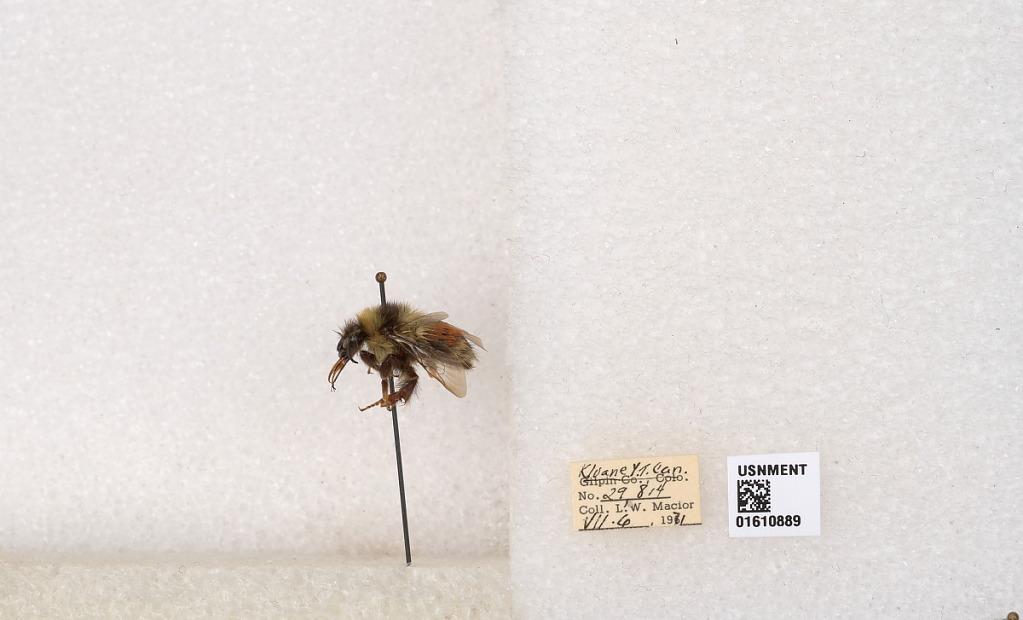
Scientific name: Bombus (Pyrobombus) sylvicola Kirby
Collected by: L. Macior
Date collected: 1971-7-6
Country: Canada
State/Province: Yukon Territory
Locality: Kluane National Park and Reserve
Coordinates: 60.7493, -139.504